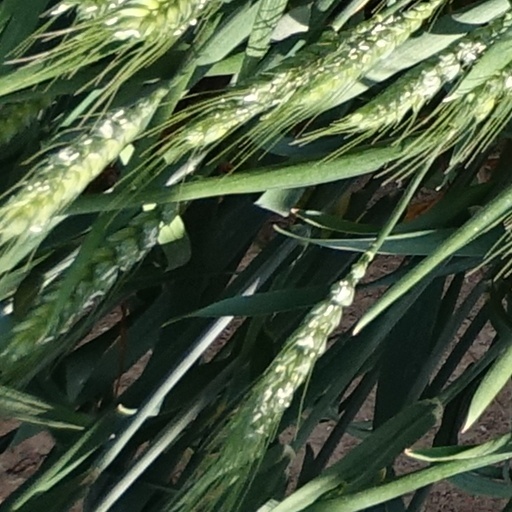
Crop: wheat